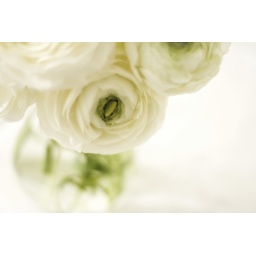
White flowers in glass vase on white fabric. Natural light from window diffused through white cotton curtains